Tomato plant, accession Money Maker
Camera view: horizontal (90 deg, fisheye); turntable rotation: 90 degrees
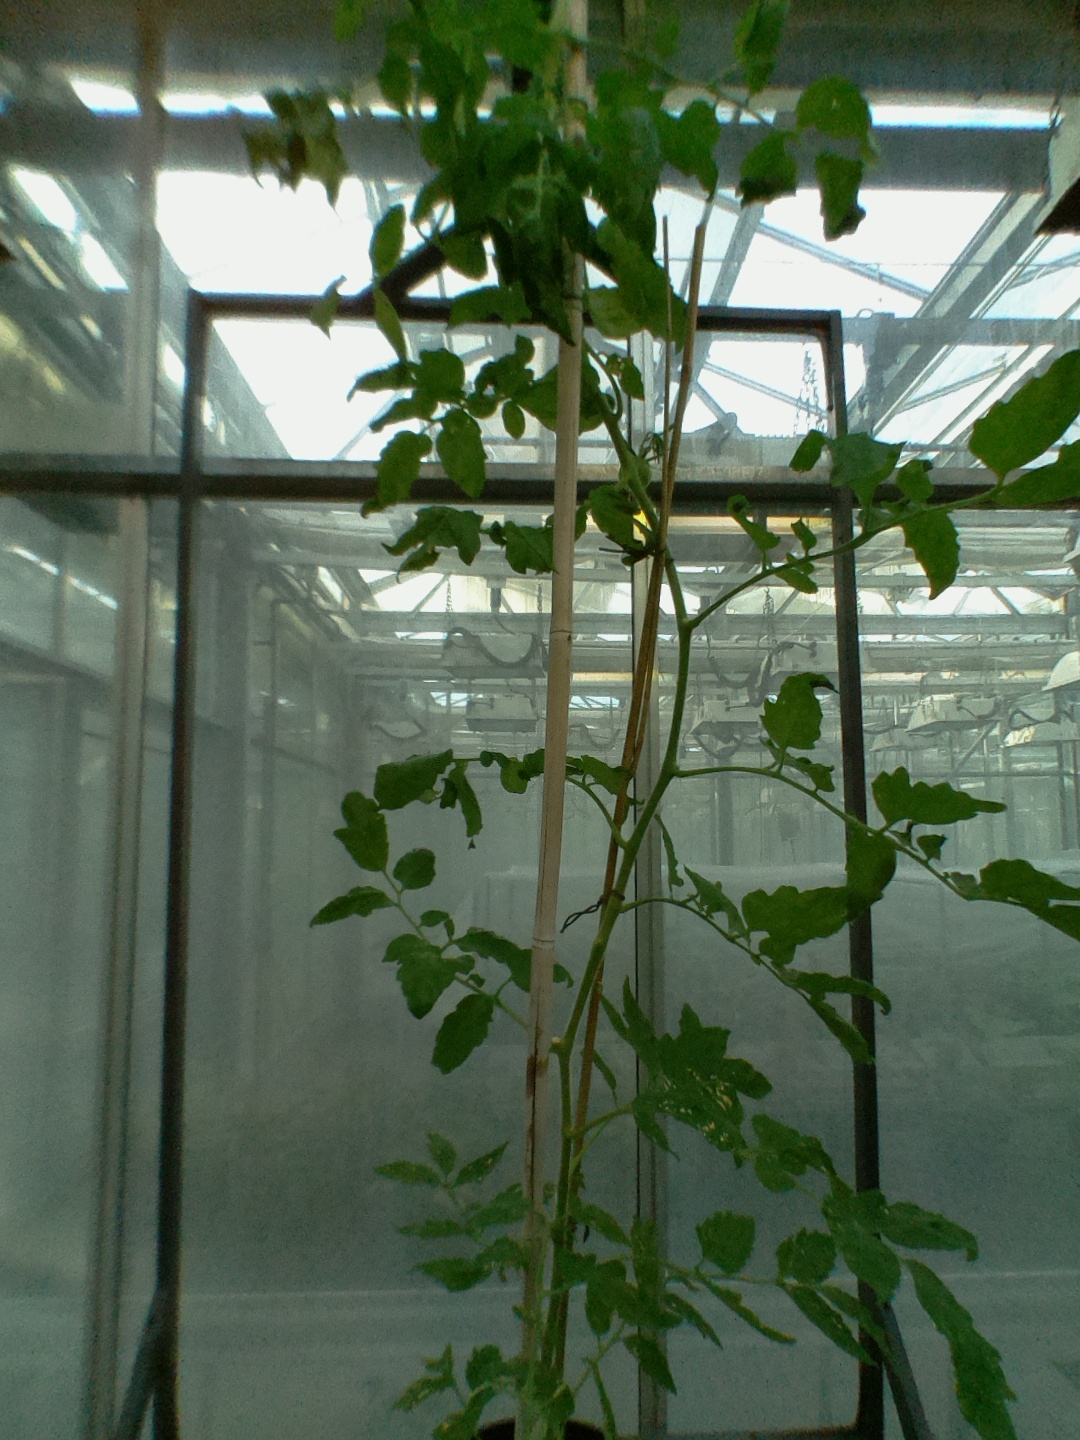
BBCH growth stage 71: 10%-20% of final fruit size